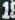
Number: 1